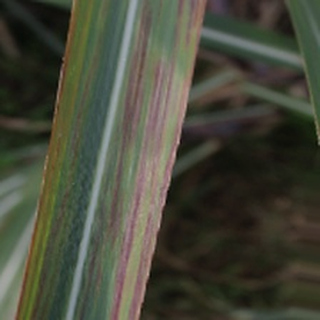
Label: sugarcane_bacterial_blight